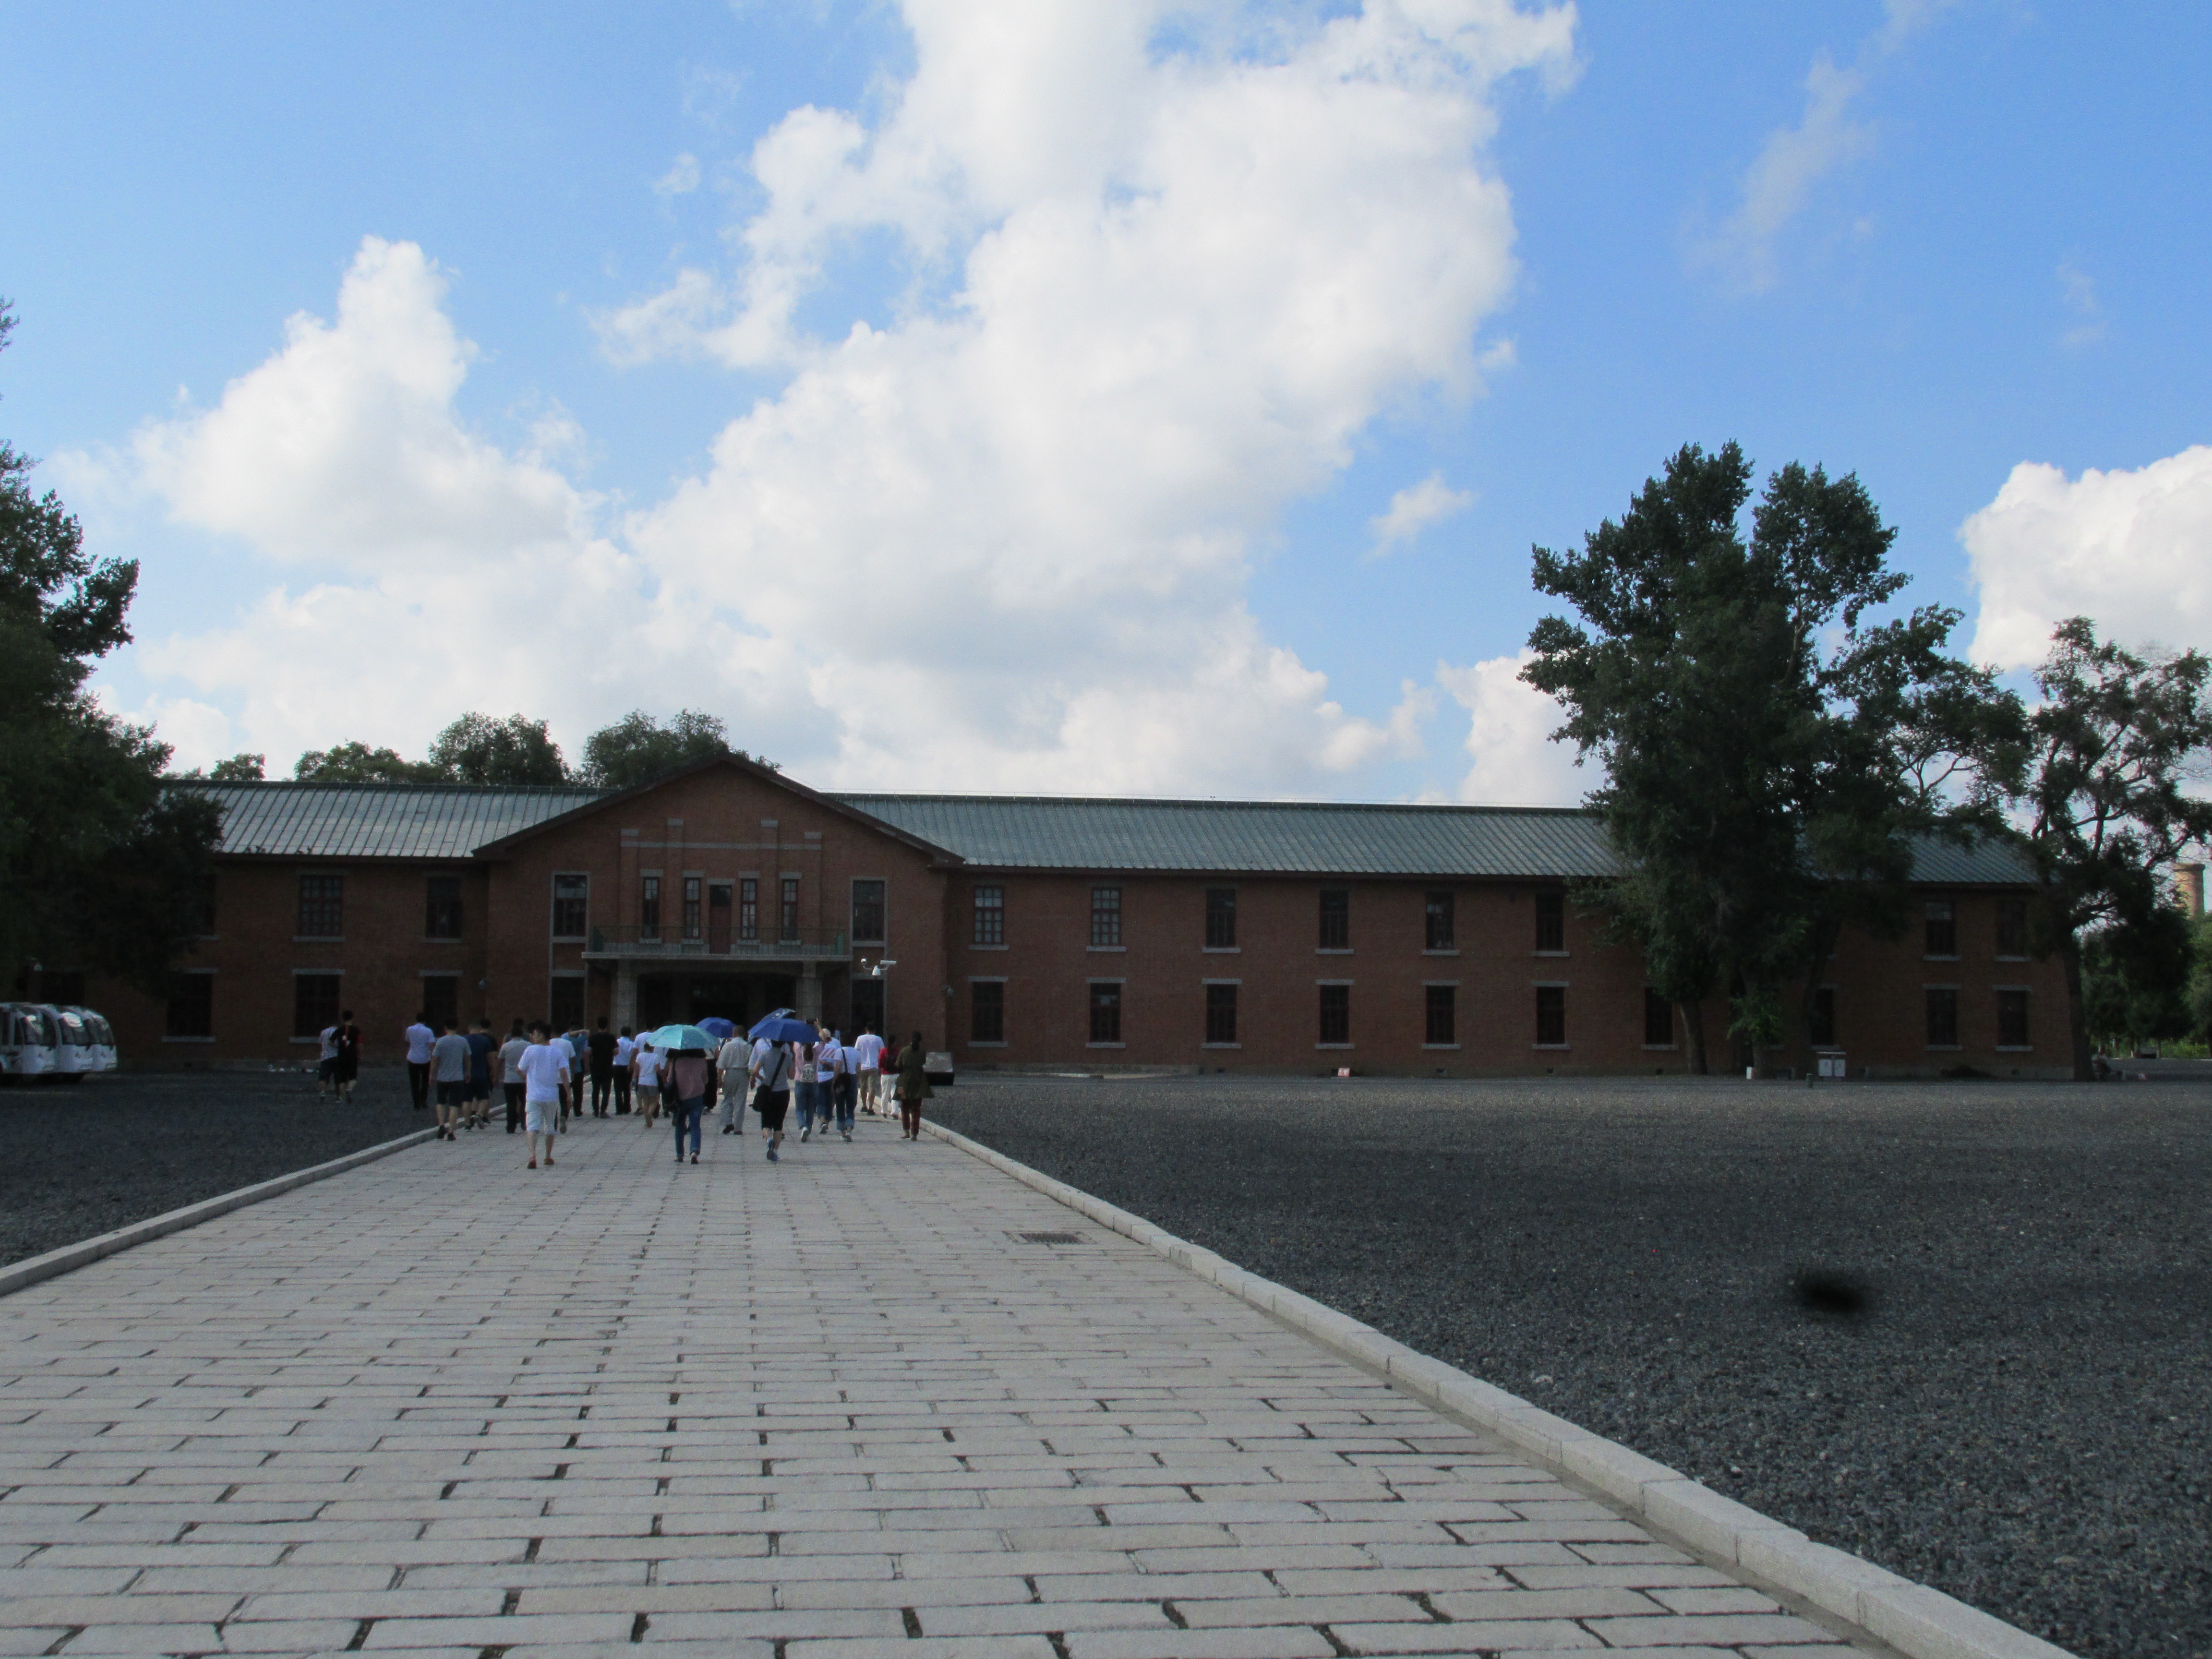
tourism, adventure, Beautiful Places, Pretty Places, environment, Interesting Places, harbin, museums, architecture, art, nature, museum, history, ancient history, china, asia, imperial palace, dynasty, beijing, planning, exhibition, sculpture, map, shanghai, public space, building, sky, city, cloud, plaza, leisure, road, facade, walkway